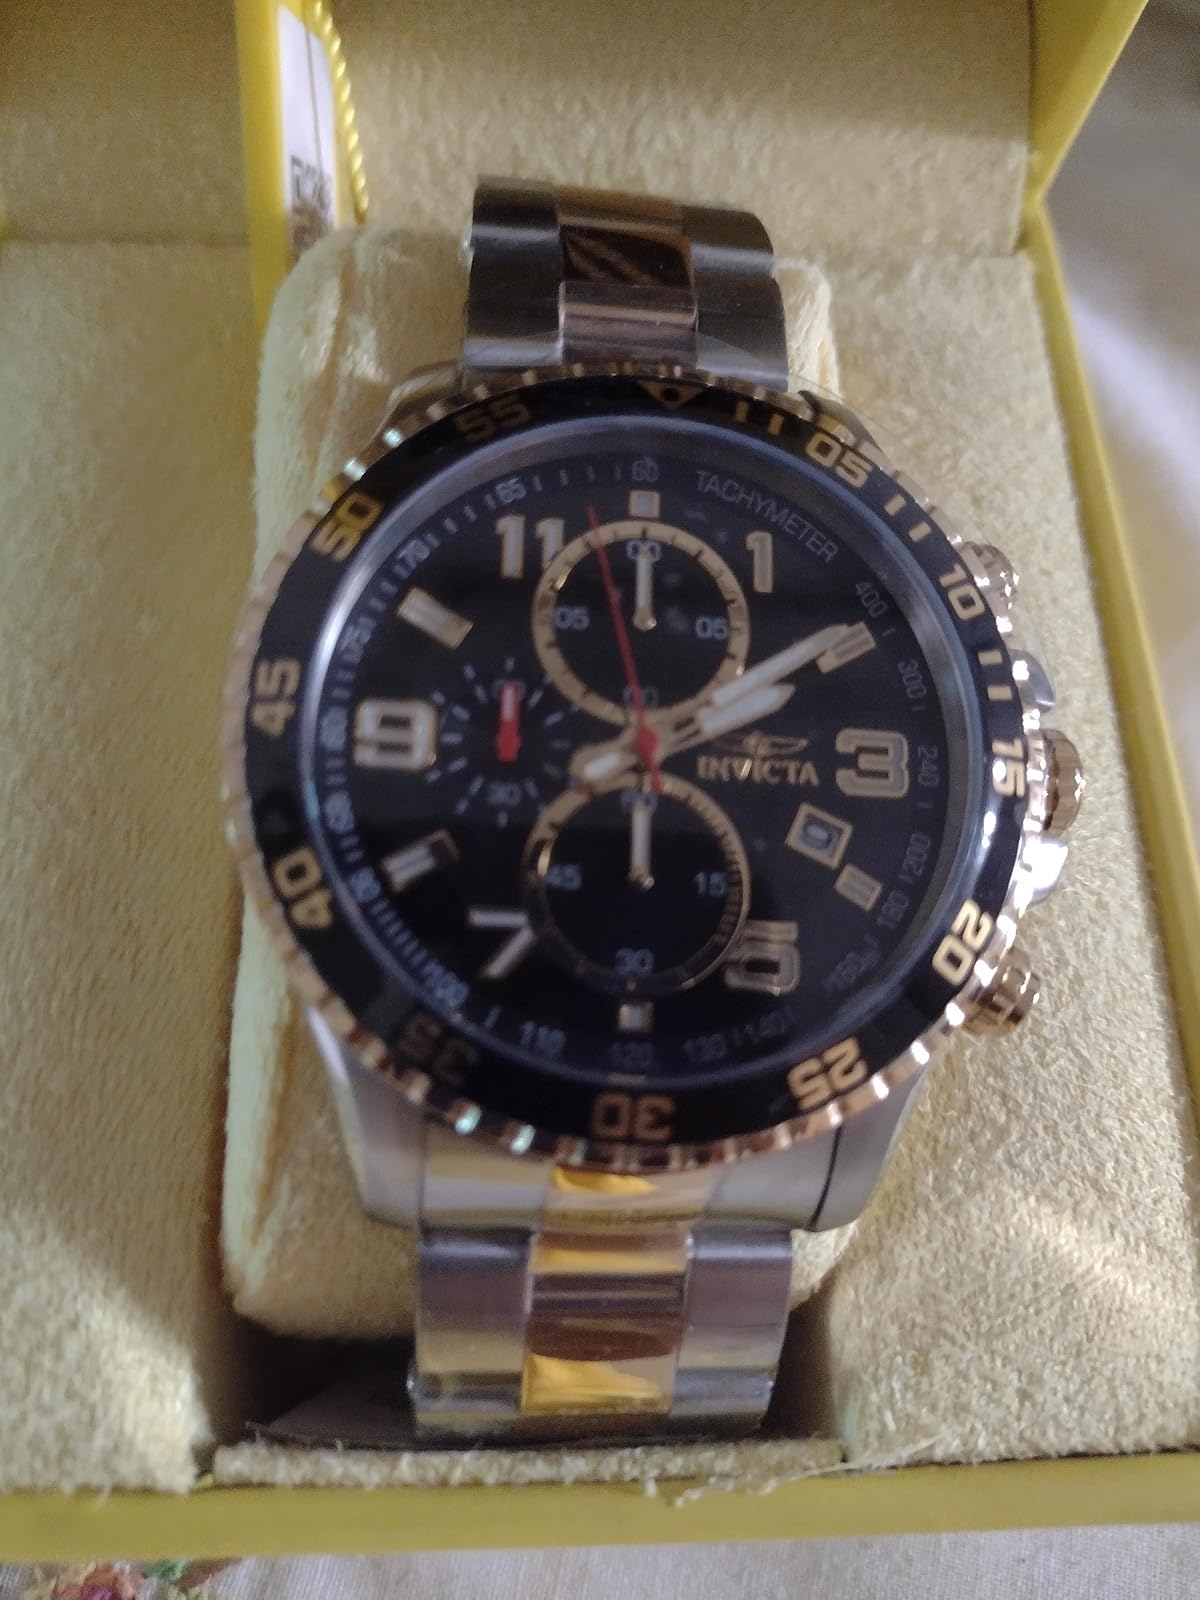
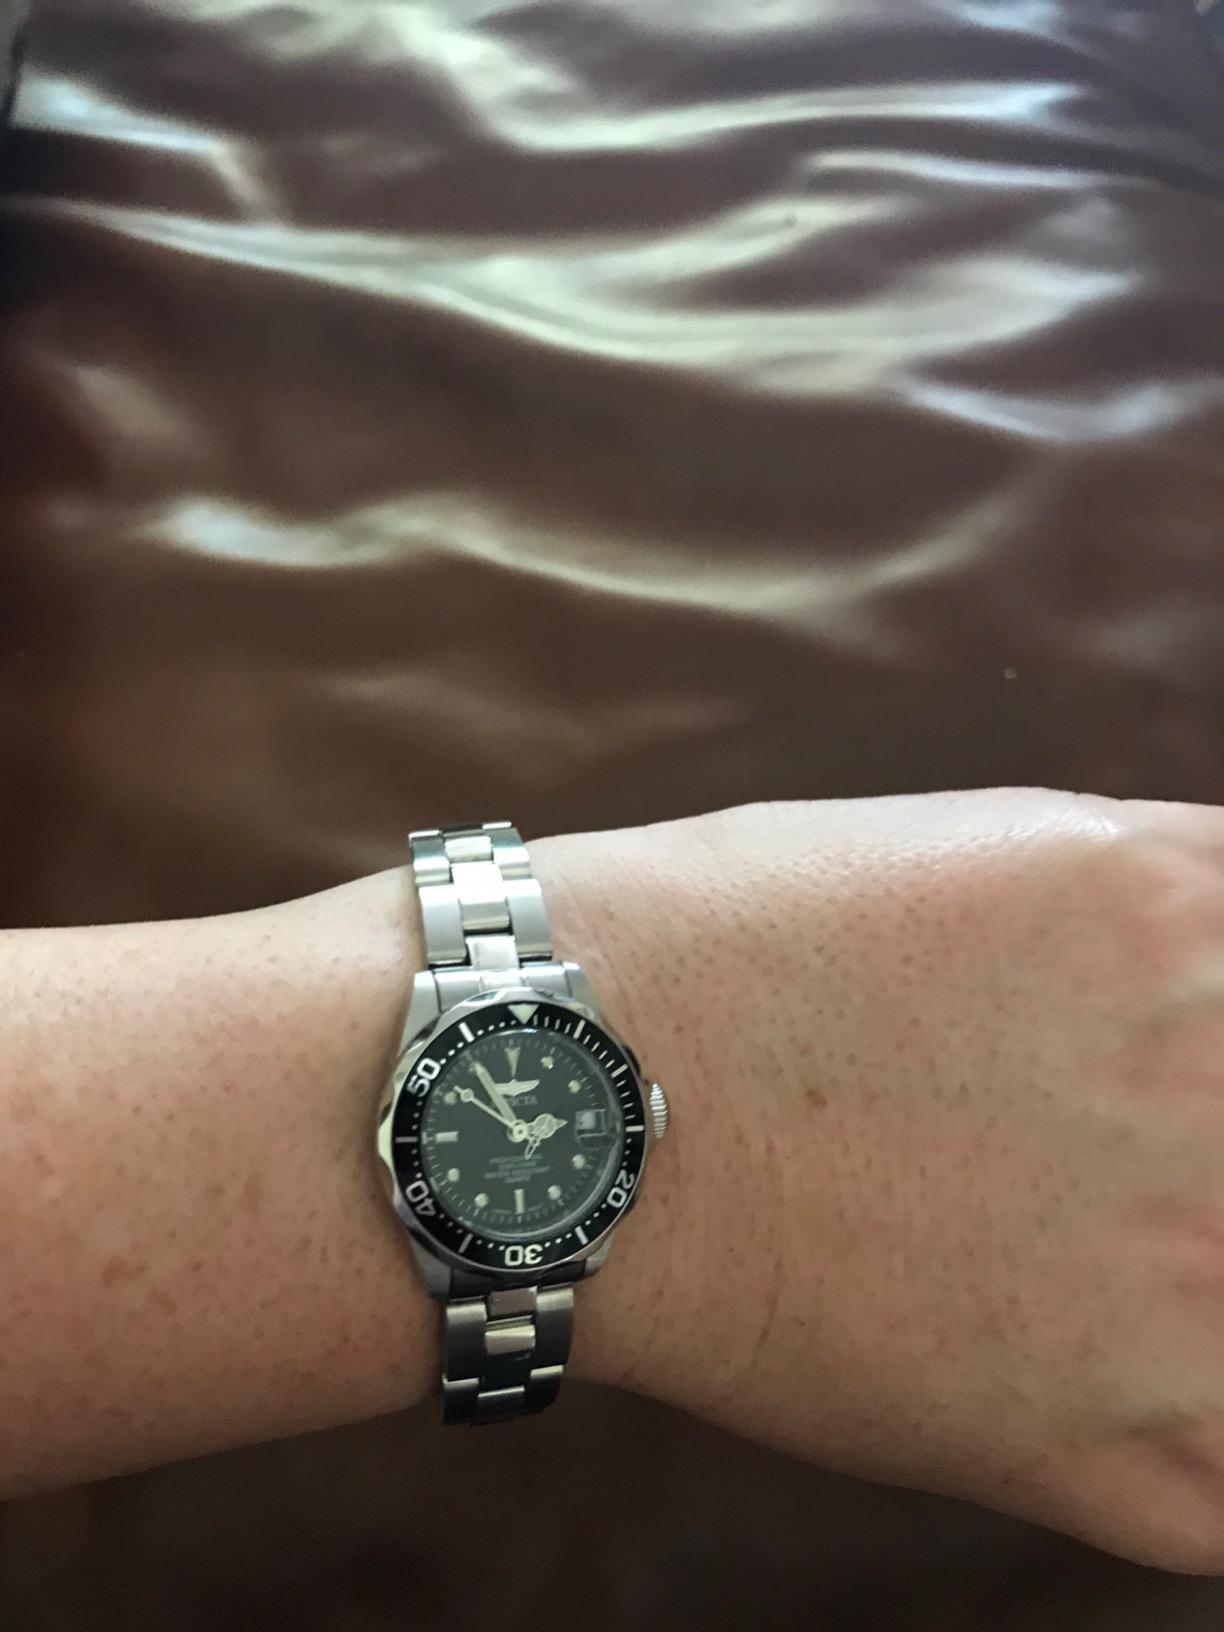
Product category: accessories_watch
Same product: no